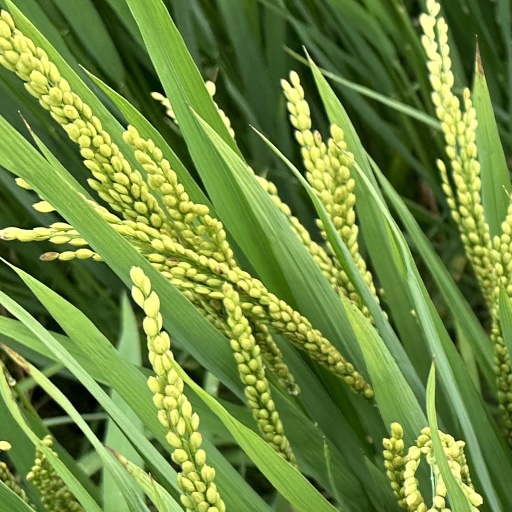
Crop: rice